M. Justin Herman

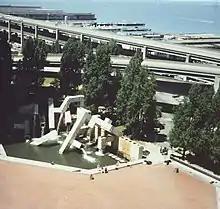
The Embarcadero Plaza (formerly Justin Herman Plaza) in 1988

The National Association of Housing and Redevelopment Officials makes an annual M. Justin Herman Award. Justin Herman Plaza, opposite the Ferry Building in San Francisco, was named for him from 1971 until October 19, 2017.